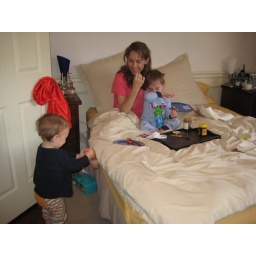
US Mother's day @ home - breakfast in bed